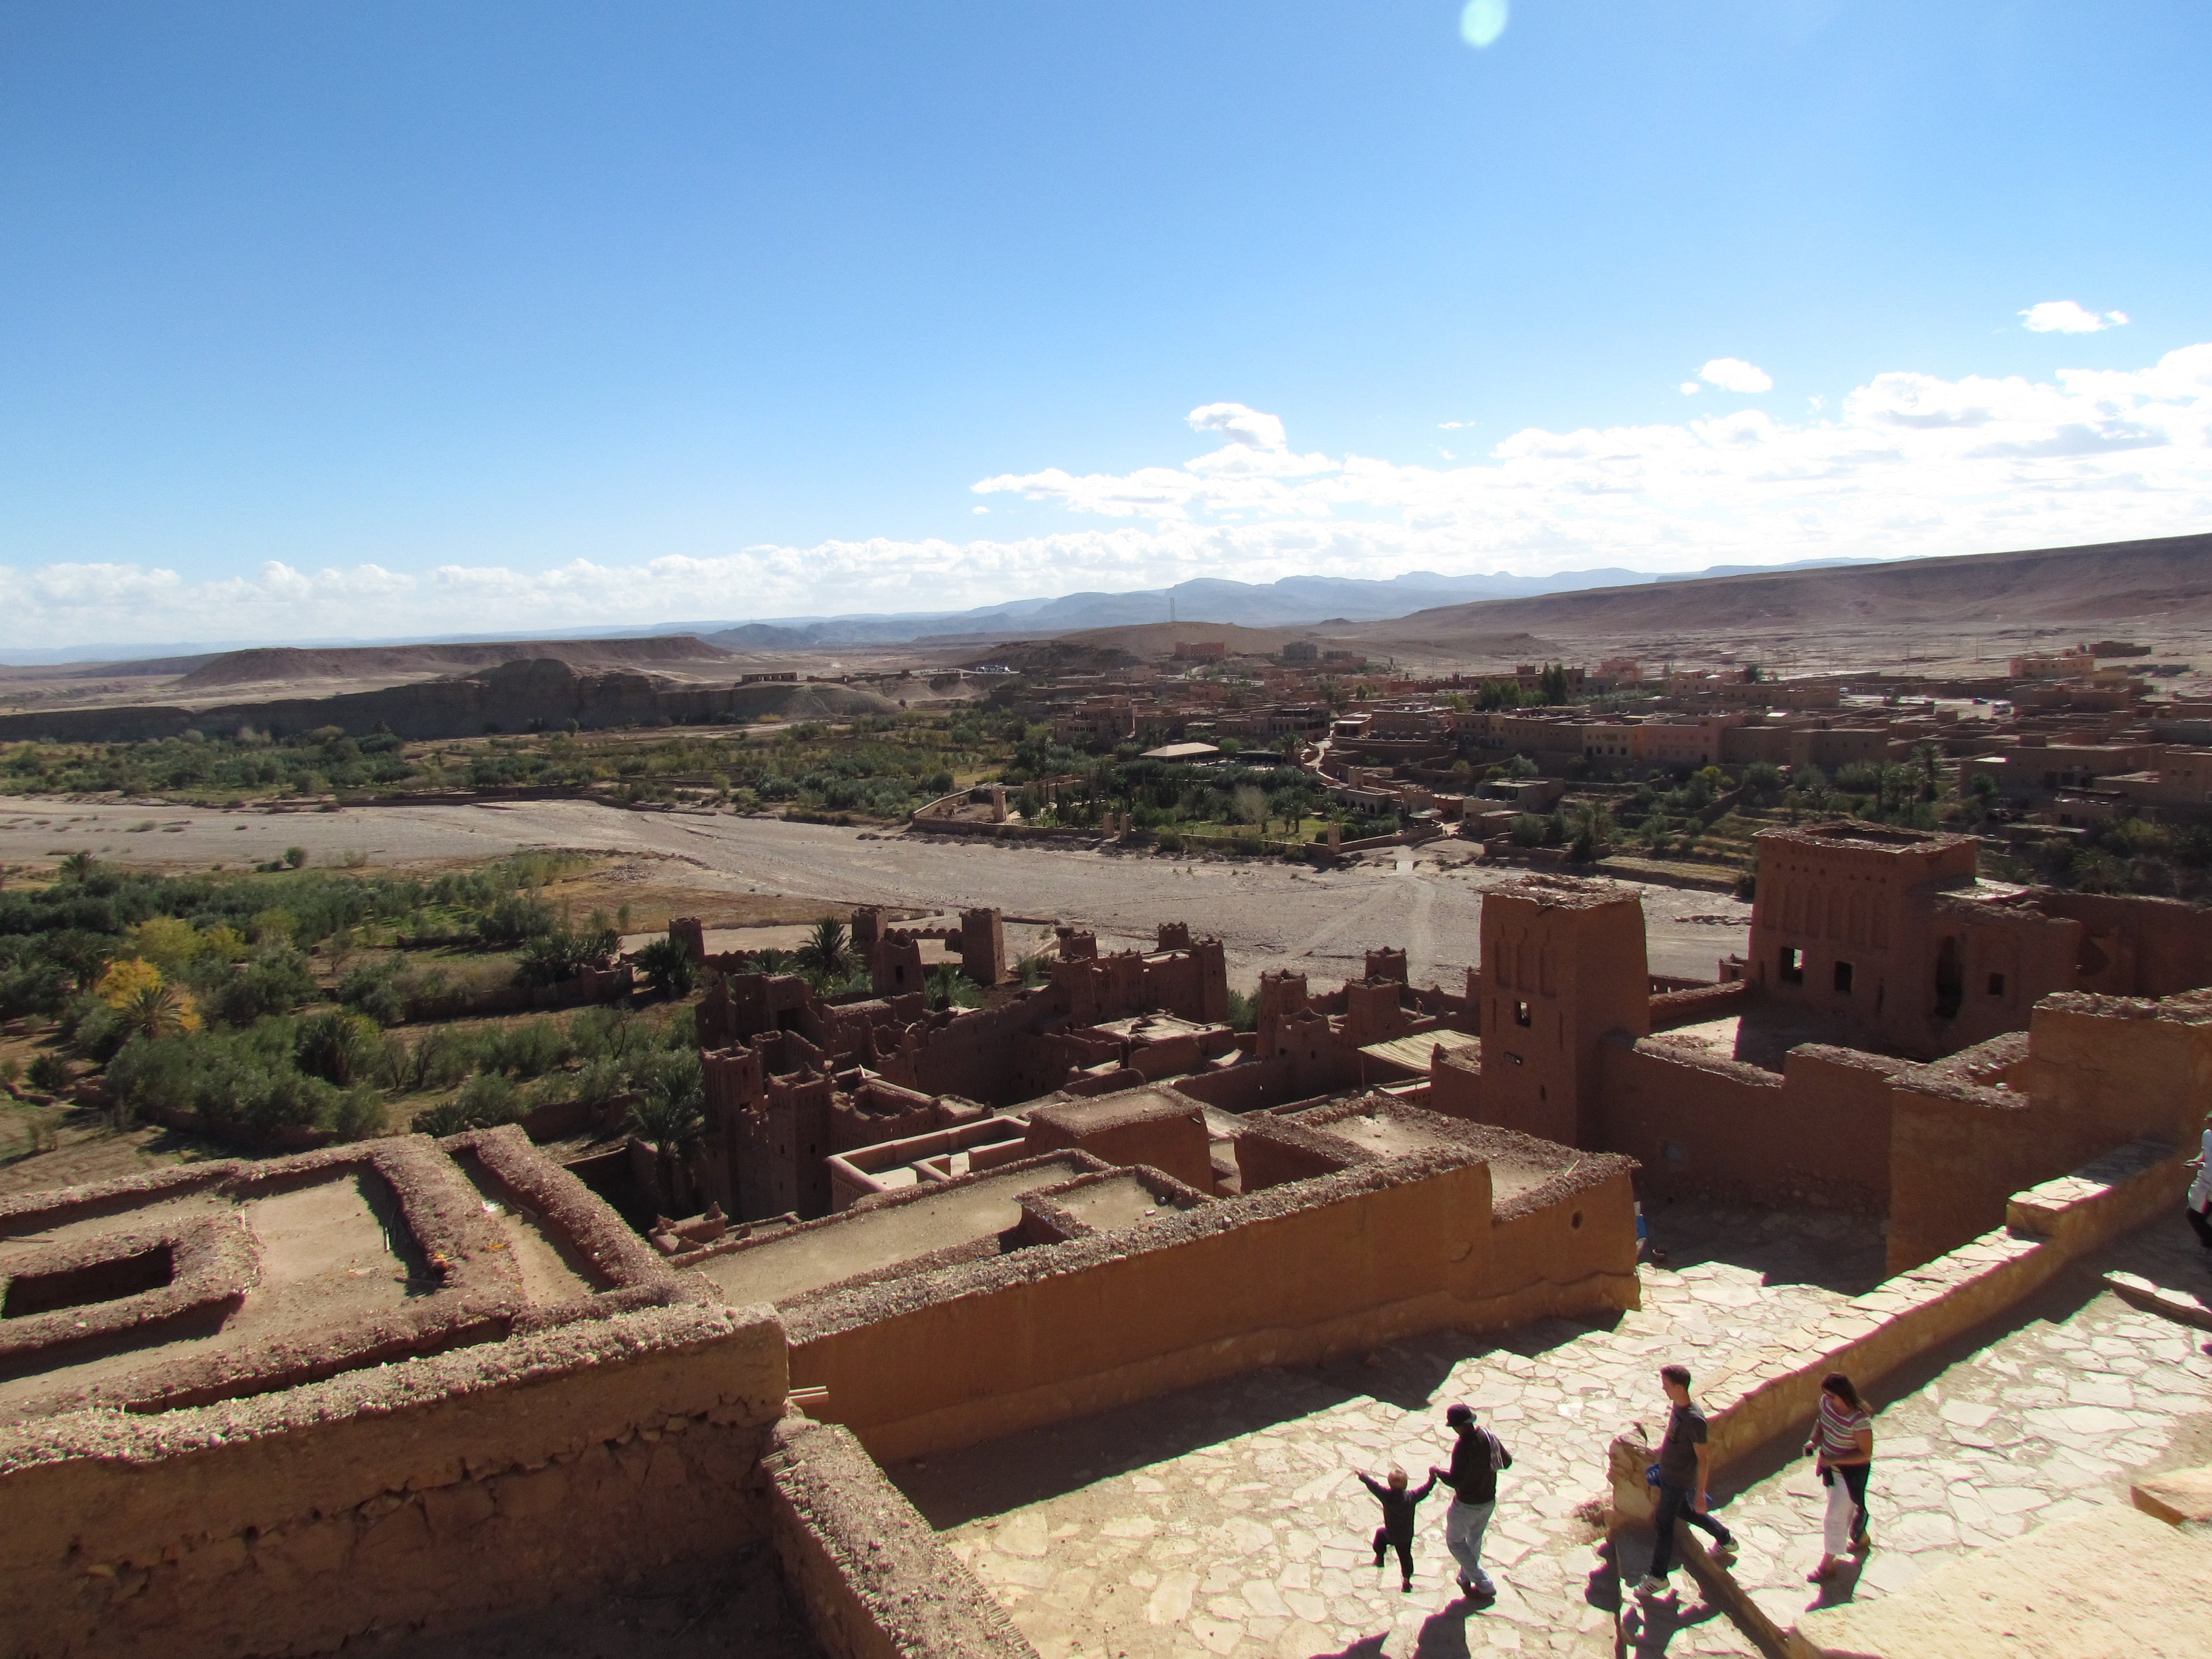
landscape, fortification, tourism, ruins, ancient history